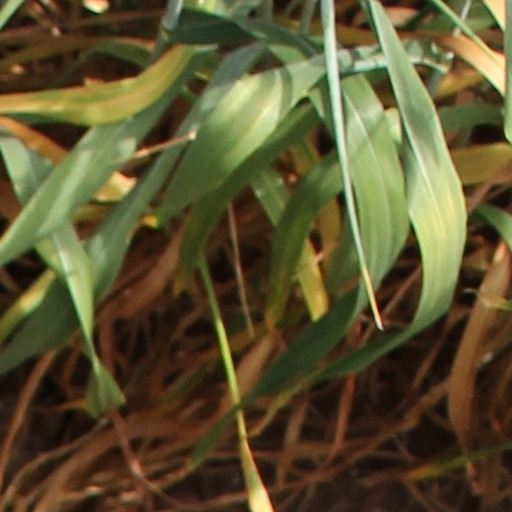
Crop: wheat